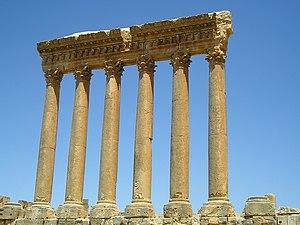
Baalbek, Liban - Les six autres colonnes du temple Joptir Slovenščina: Baalbek, Lbanon - preostalih 6 stebrov Jupitrovega templja